Asia League Ice Hockey

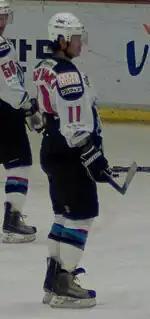
Masahito Nishiwaki was awarded "Young Guy of the Year" in 2006. In 2009 he helped lead his team to a championship with 12 goals in the playoffs.

The 2005–06 season saw a number of changes to the make-up of Asia League. In the off-season, the Golden Amur withdrew from the league due to financial trouble. At the same time it was announced that Kangwon Land was showing interest in entering a team in the league. However, only a few weeks later, they withdrew their application because it was felt their team wasn't strong enough to enter the league. The league also revised the limits on the number of imports some teams were allowed to have. Halla and the Ice Bucks were both allowed to carry an additional import player while the two Chinese teams were permitted two more import players. It was announced in July 2005 that Anyang Halla Winia would change their name to Anyang Halla. In late July, the league announced that Kangwon Land had acquired some imports and strengthened the team. They had applied again and were expected to enter the league that season. As well another new team, the Nordic Vikings, was expected to join the league. The Nordic Vikings were a Swedish-Chinese joint venture that saw the team based in Beijing. As part of the venture, Swedish players were also sent to the two existing Chinese teams. This brought the league to its high point of nine teams. Even though there were more teams than in the previous season the league reduced the number of games from 42 to 38, which resulted in an uneven schedule. For example, the Korean teams played nine games against each other, while playing four games against the teams from Japan and China except the Nordic Vikings, whom they played five times. At the end of the regular season, the Nippon Paper Cranes had captured first place for a second year in a row with 95 points. While the Cranes had a very strong showing in the point rankings, the top goal scorer was Song Dong-hwan from Anyang Halla with 31. Derek Plante led in assists with 47 and overall points with 75. The top six teams advanced to the playoffs with the top two teams, the Cranes and Halla, receiving a bye to the semi-finals. In the first round, Kokudo swept the Ice Bucks while Oji Paper defeated the Vikings three games to one. In the second round Kokudo faced Halla, who were making their playoff debut. Kokudo won that series three games to one. On the other side, the Cranes faced off against Oji Paper and swept them in three games. The final was again the Cranes vs Kokudo and once again Kokudo emerged victorious, claiming the title for the second year in a row. Kokudo had three players claiming the three top points spots for the playoffs. Joel Prpic was the top goal scorer with nine, Kiyoshi Fujita had the most assists with 12 and Takahito Suzuki had the most points with 18. Kikuchi Naoya won MVP of the year for the second time and Young Guy of the Year went to Masahito Nishiwaki of the Cranes.